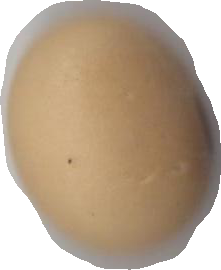
Variety: Anjasmoro